SIS Building

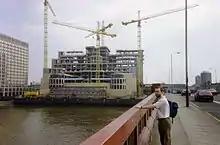
The SIS Building under construction during 1991

Regalian approached the government in 1987 to assess their interest in the proposed building. In 1988 Prime Minister Margaret Thatcher approved the purchase of the new building for the SIS. The NAO put the final cost at £135.05 million for site purchase and the basic building or £152.6 million including the service's special requirements.